First presidency of Donald Trump

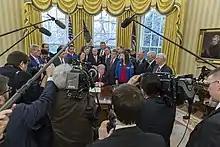
Trump talks to the press in the Oval Office on March 21, 2017, before signing S.422 (the NASA Transition Authorization Act).

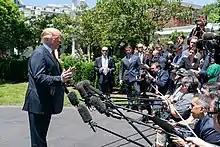
Trump speaks to reporters on the White House South Lawn in June 2019.

Early into his presidency, Trump developed a highly contentious relationship with the news media, repeatedly referring to them as the "fake news media" and "the enemy of the people." As a candidate, Trump had refused press credentials for offending publications but said he would not do so if elected. Trump both privately and publicly mused about taking away critical reporters' White House press credentials. At the same time, the Trump White House gave temporary press passes to far-right pro-Trump fringe outlets, such as "InfoWars" and "The Gateway Pundit", which are known for publishing hoaxes and conspiracy theories.